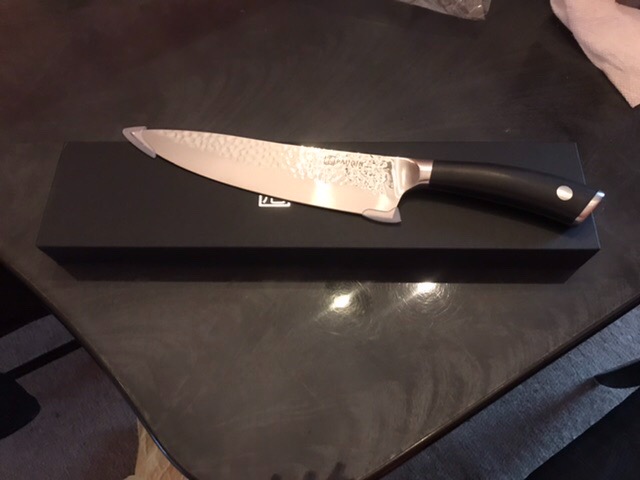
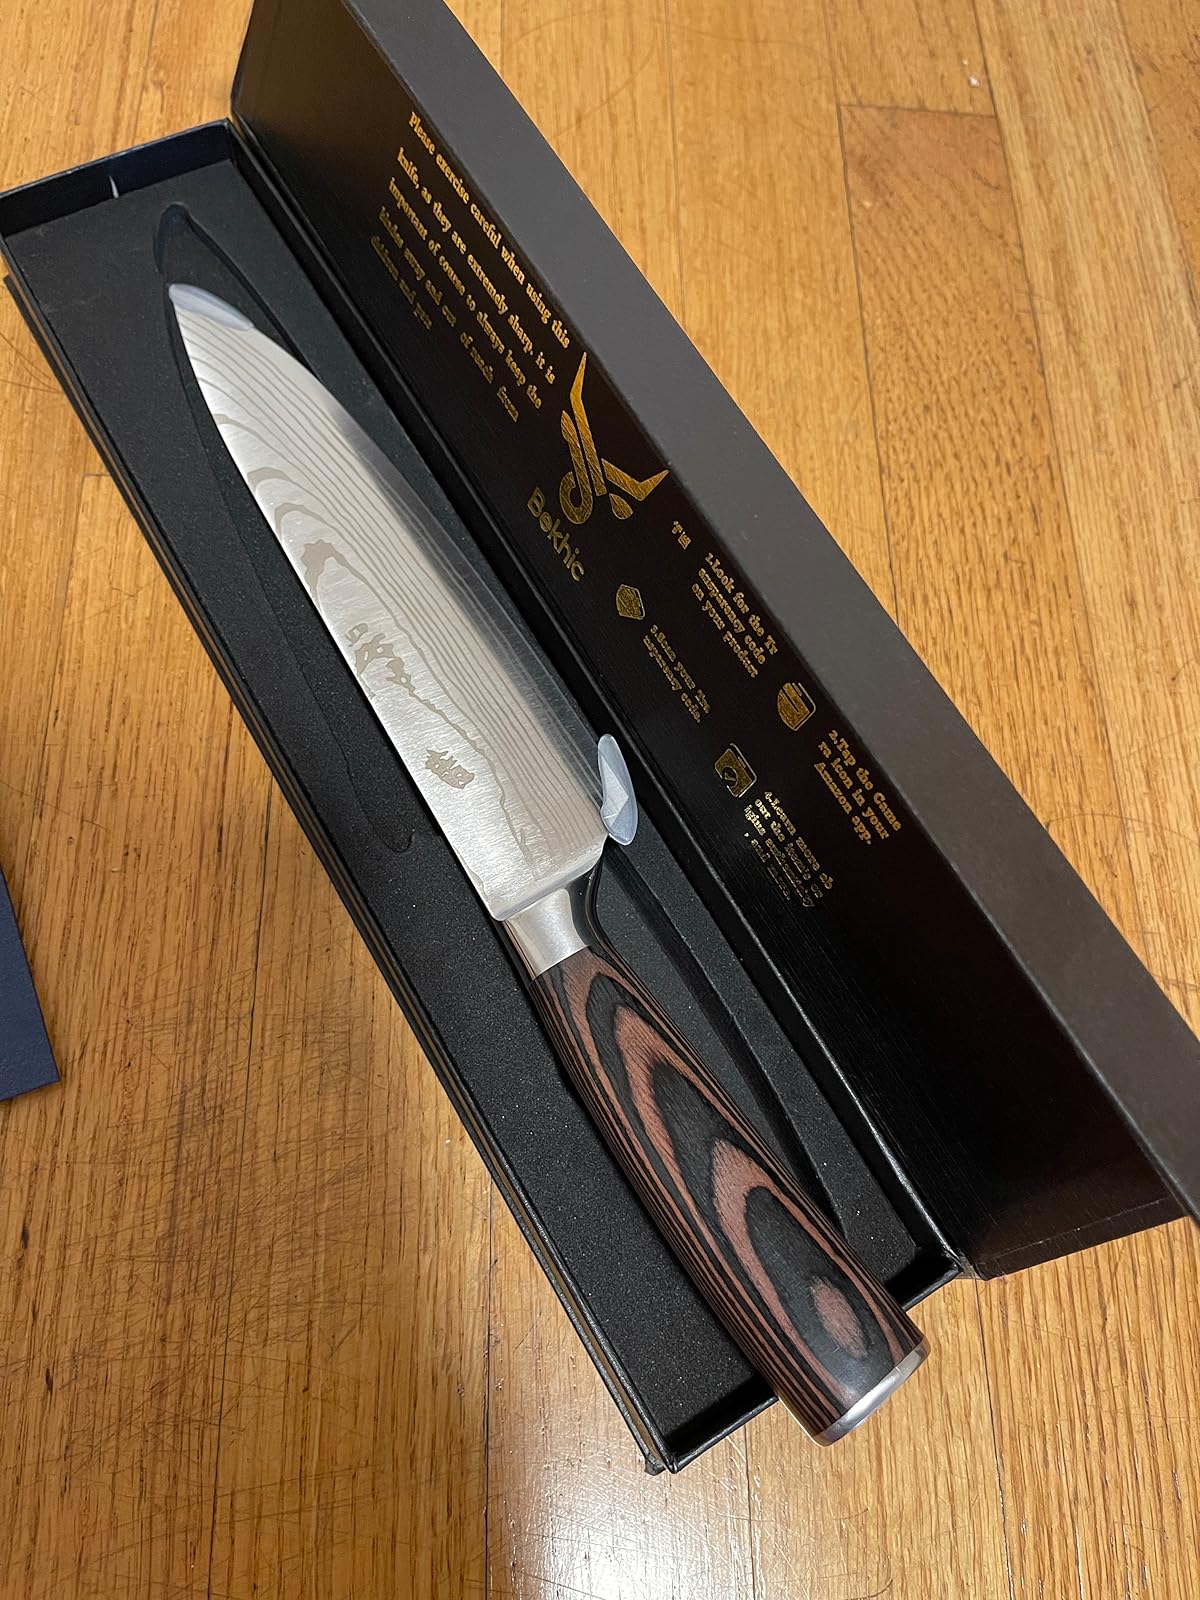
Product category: items_knife
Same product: no